List of superlative trees

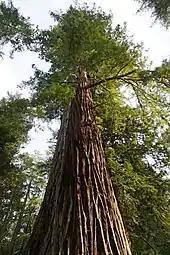
The coniferous Coast redwood ("Sequoia sempervirens") is the tallest tree species on Earth.

The world's superlative trees can be ranked by any factor. Records have been kept for trees with superlative height, trunk diameter (girth), canopy coverage, airspace volume, wood volume, estimated mass, and age.